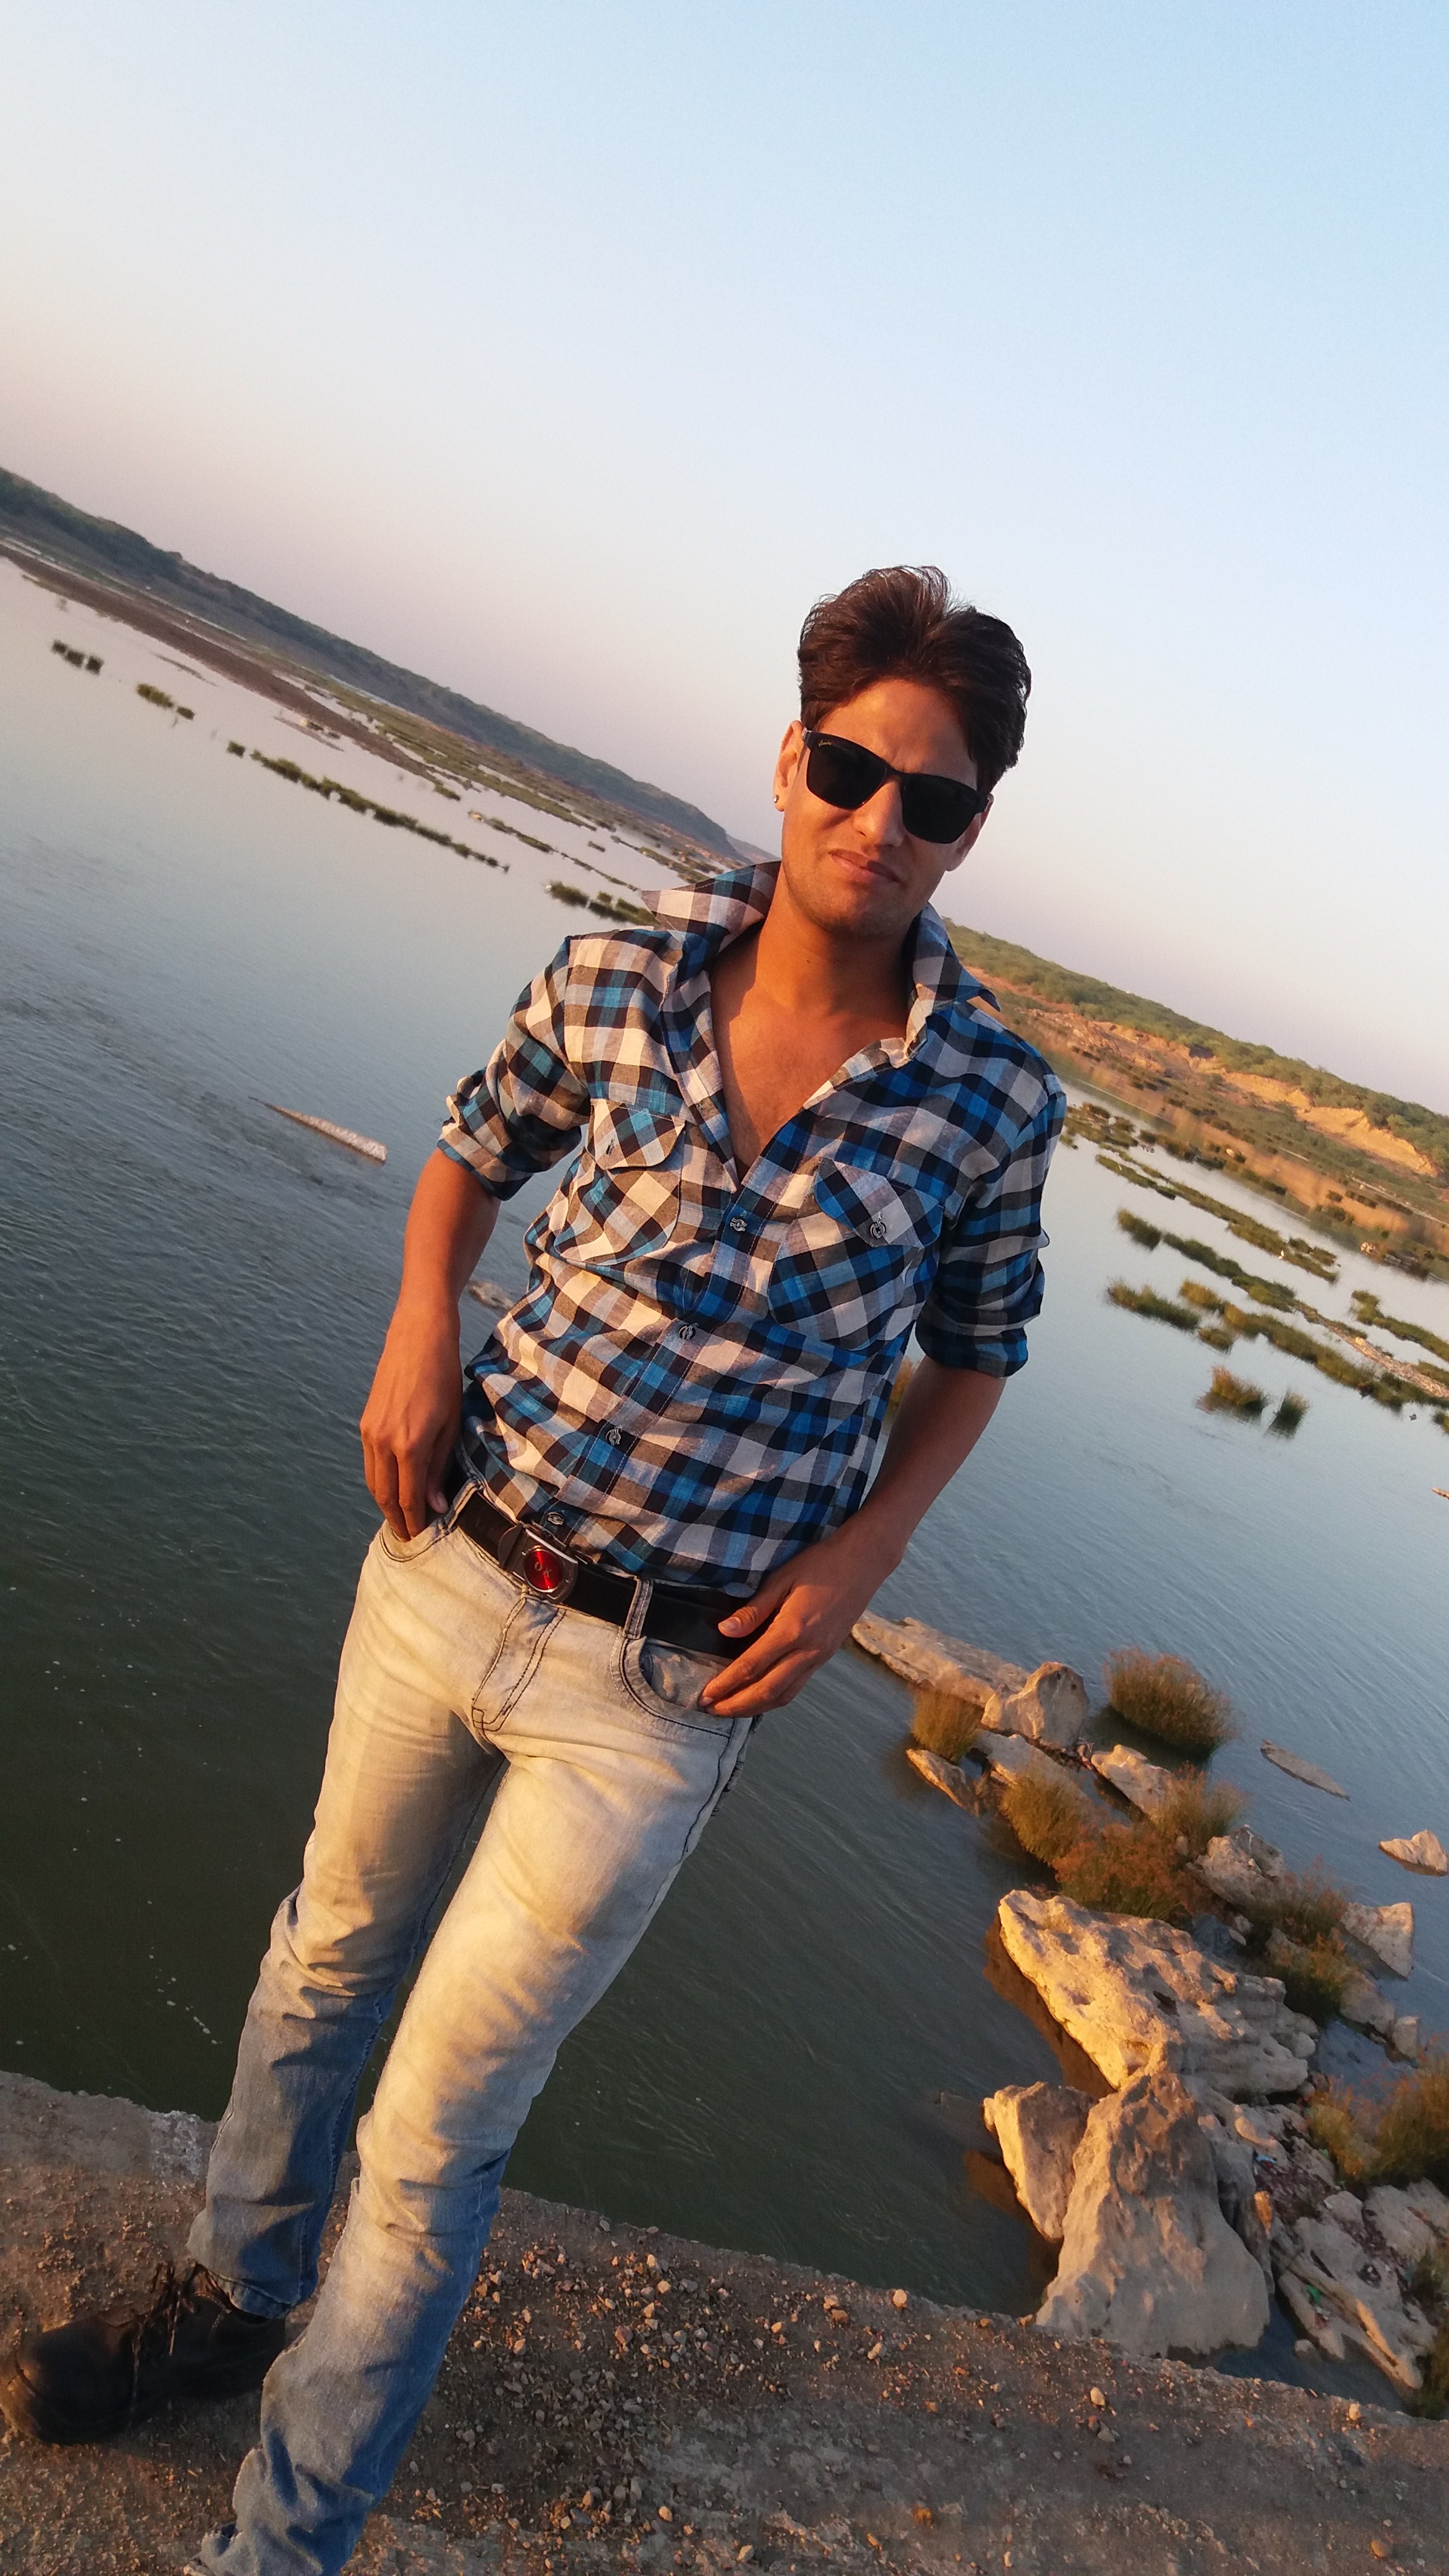
man, glasses, sea, sunglasses, sky, vacation, vision care, water, male, fun, beach, cool, eyewear, travel, tourism, rock, ocean